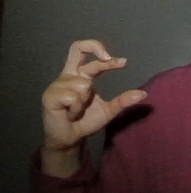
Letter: thal